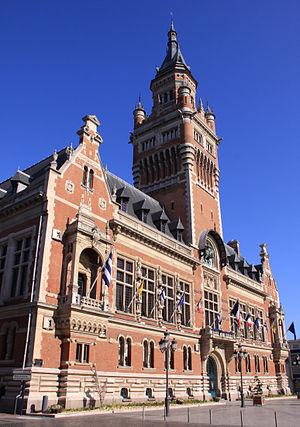
Dunkerque est une commune française, sous-préfecture du département du Nord.